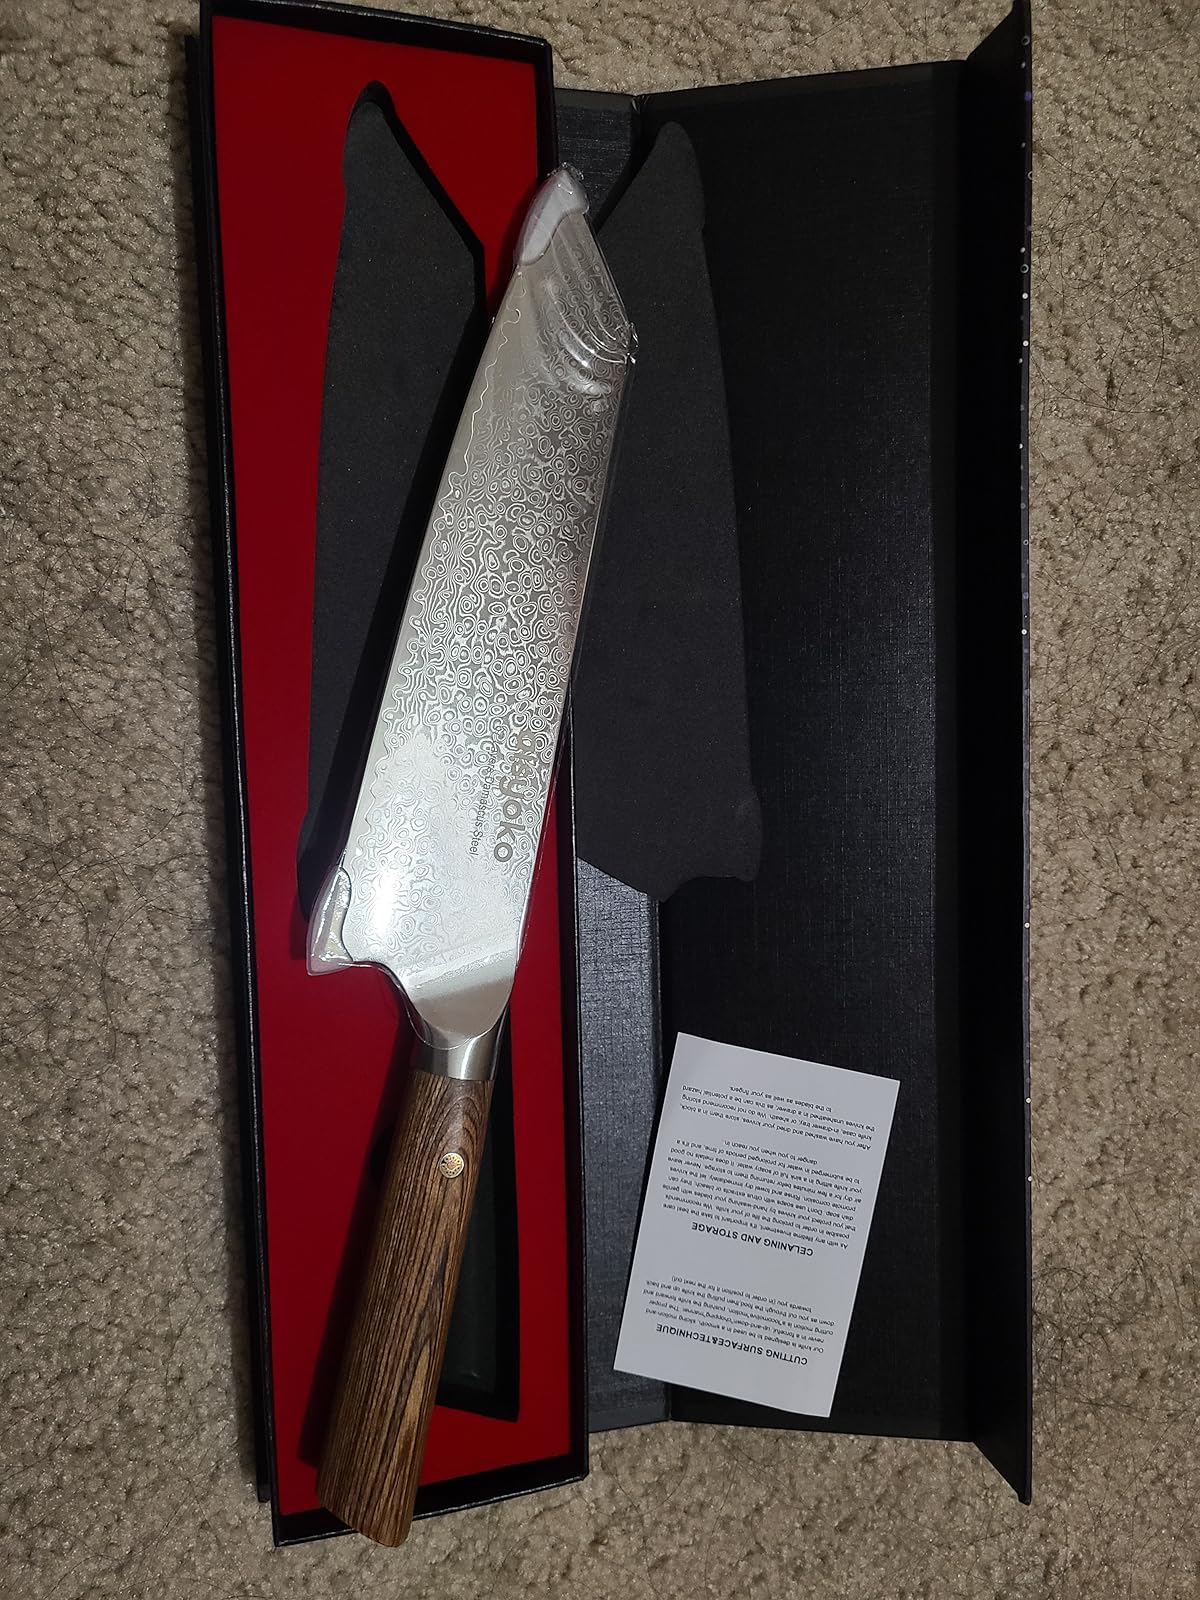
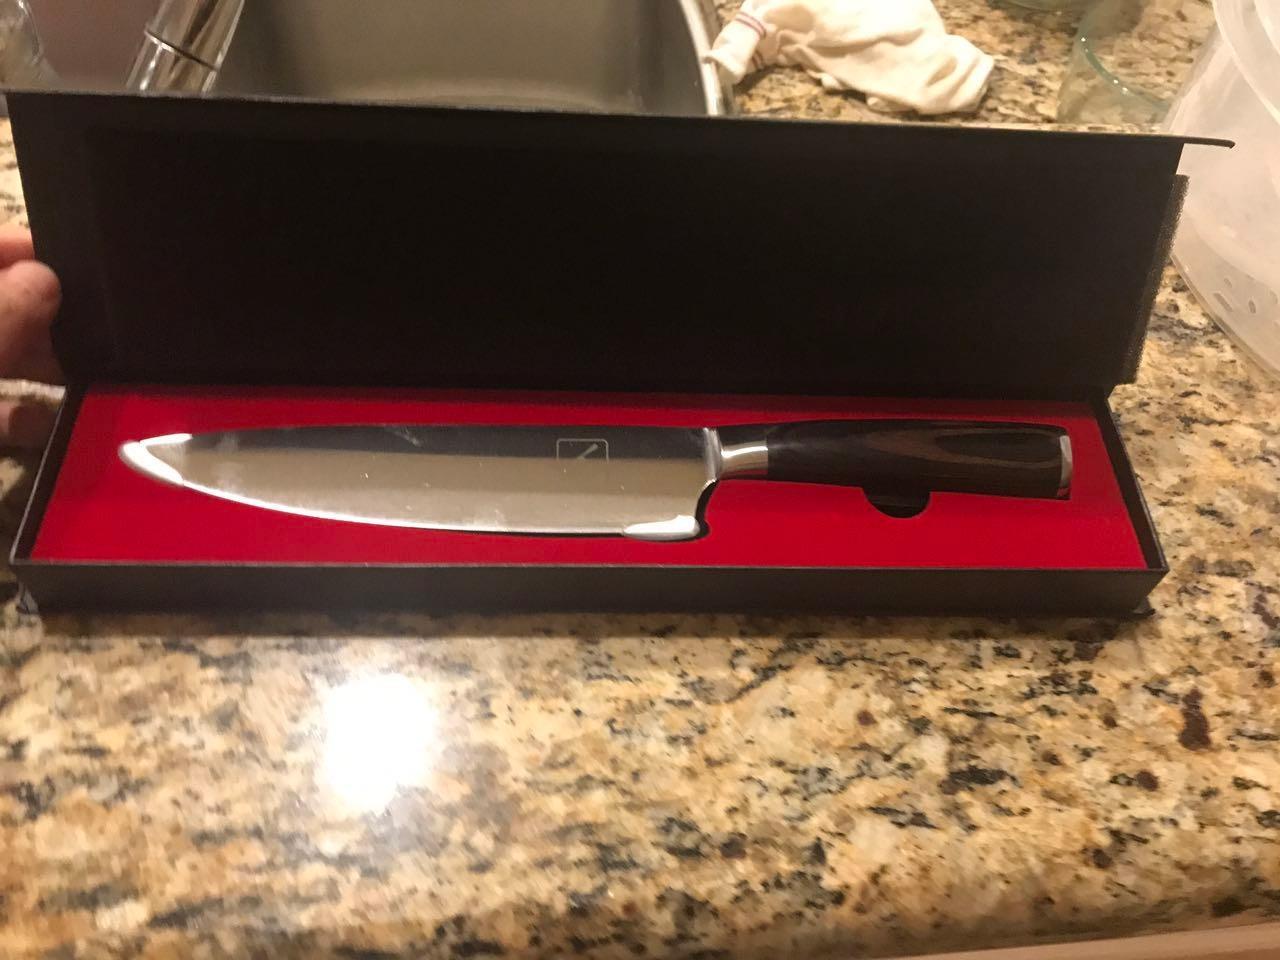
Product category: items_knife
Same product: no